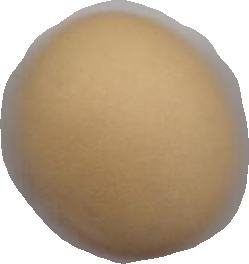
Variety: Dega